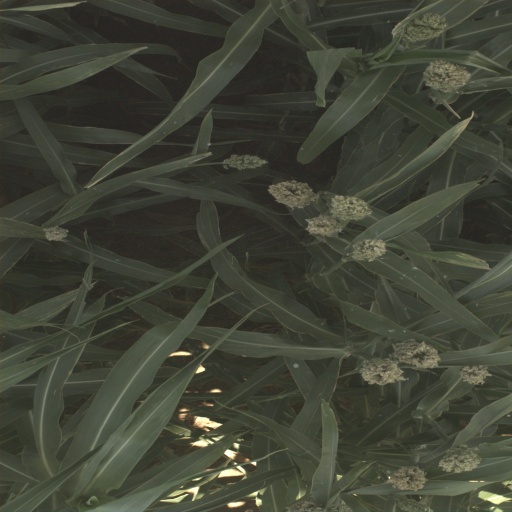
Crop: sorghum